Gojače

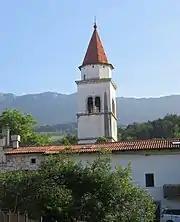
Saint Justus's Church

The church in the settlement is dedicated to Saint Justus and belongs to the Parish of Črniče. It contains paintings by the Baroque painter Anton Čebej.